Camp Long

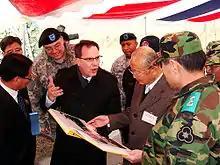
A memorial ceremony for Sergeant Long in 2009. Over 40 Area III Soldiers, civilians, retirees and Republic of Korea Soldiers paid homage to Sgt. Charles Long – the namesake of Camp Long – at a memorial ceremony Feb. 12 in Wonju. During the ceremony, Brent Abare, executive assistant for base operations in Wonju, presented Gen. Paik Sun-yup former First Republic of Korea Army commander and revered Korean War hero with an album of recently discovered Korean War era photos. Photos in the album included images of Paik during Camp Long’s dedication ceremony – 54 years ago.

Camp Long incloses 82 acres in a suburb of Taejang, approximately 180 miles ESE of Seoul and about 50 miles south of the DMZ, in the Kwangwon-bo Province (Gangwon Province). In 2006, there were 126 buildings on site, comprising 311,919 square feet.